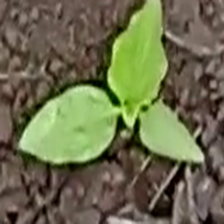
Weed species: Lamber_Quarter_plant(Chenopodium )